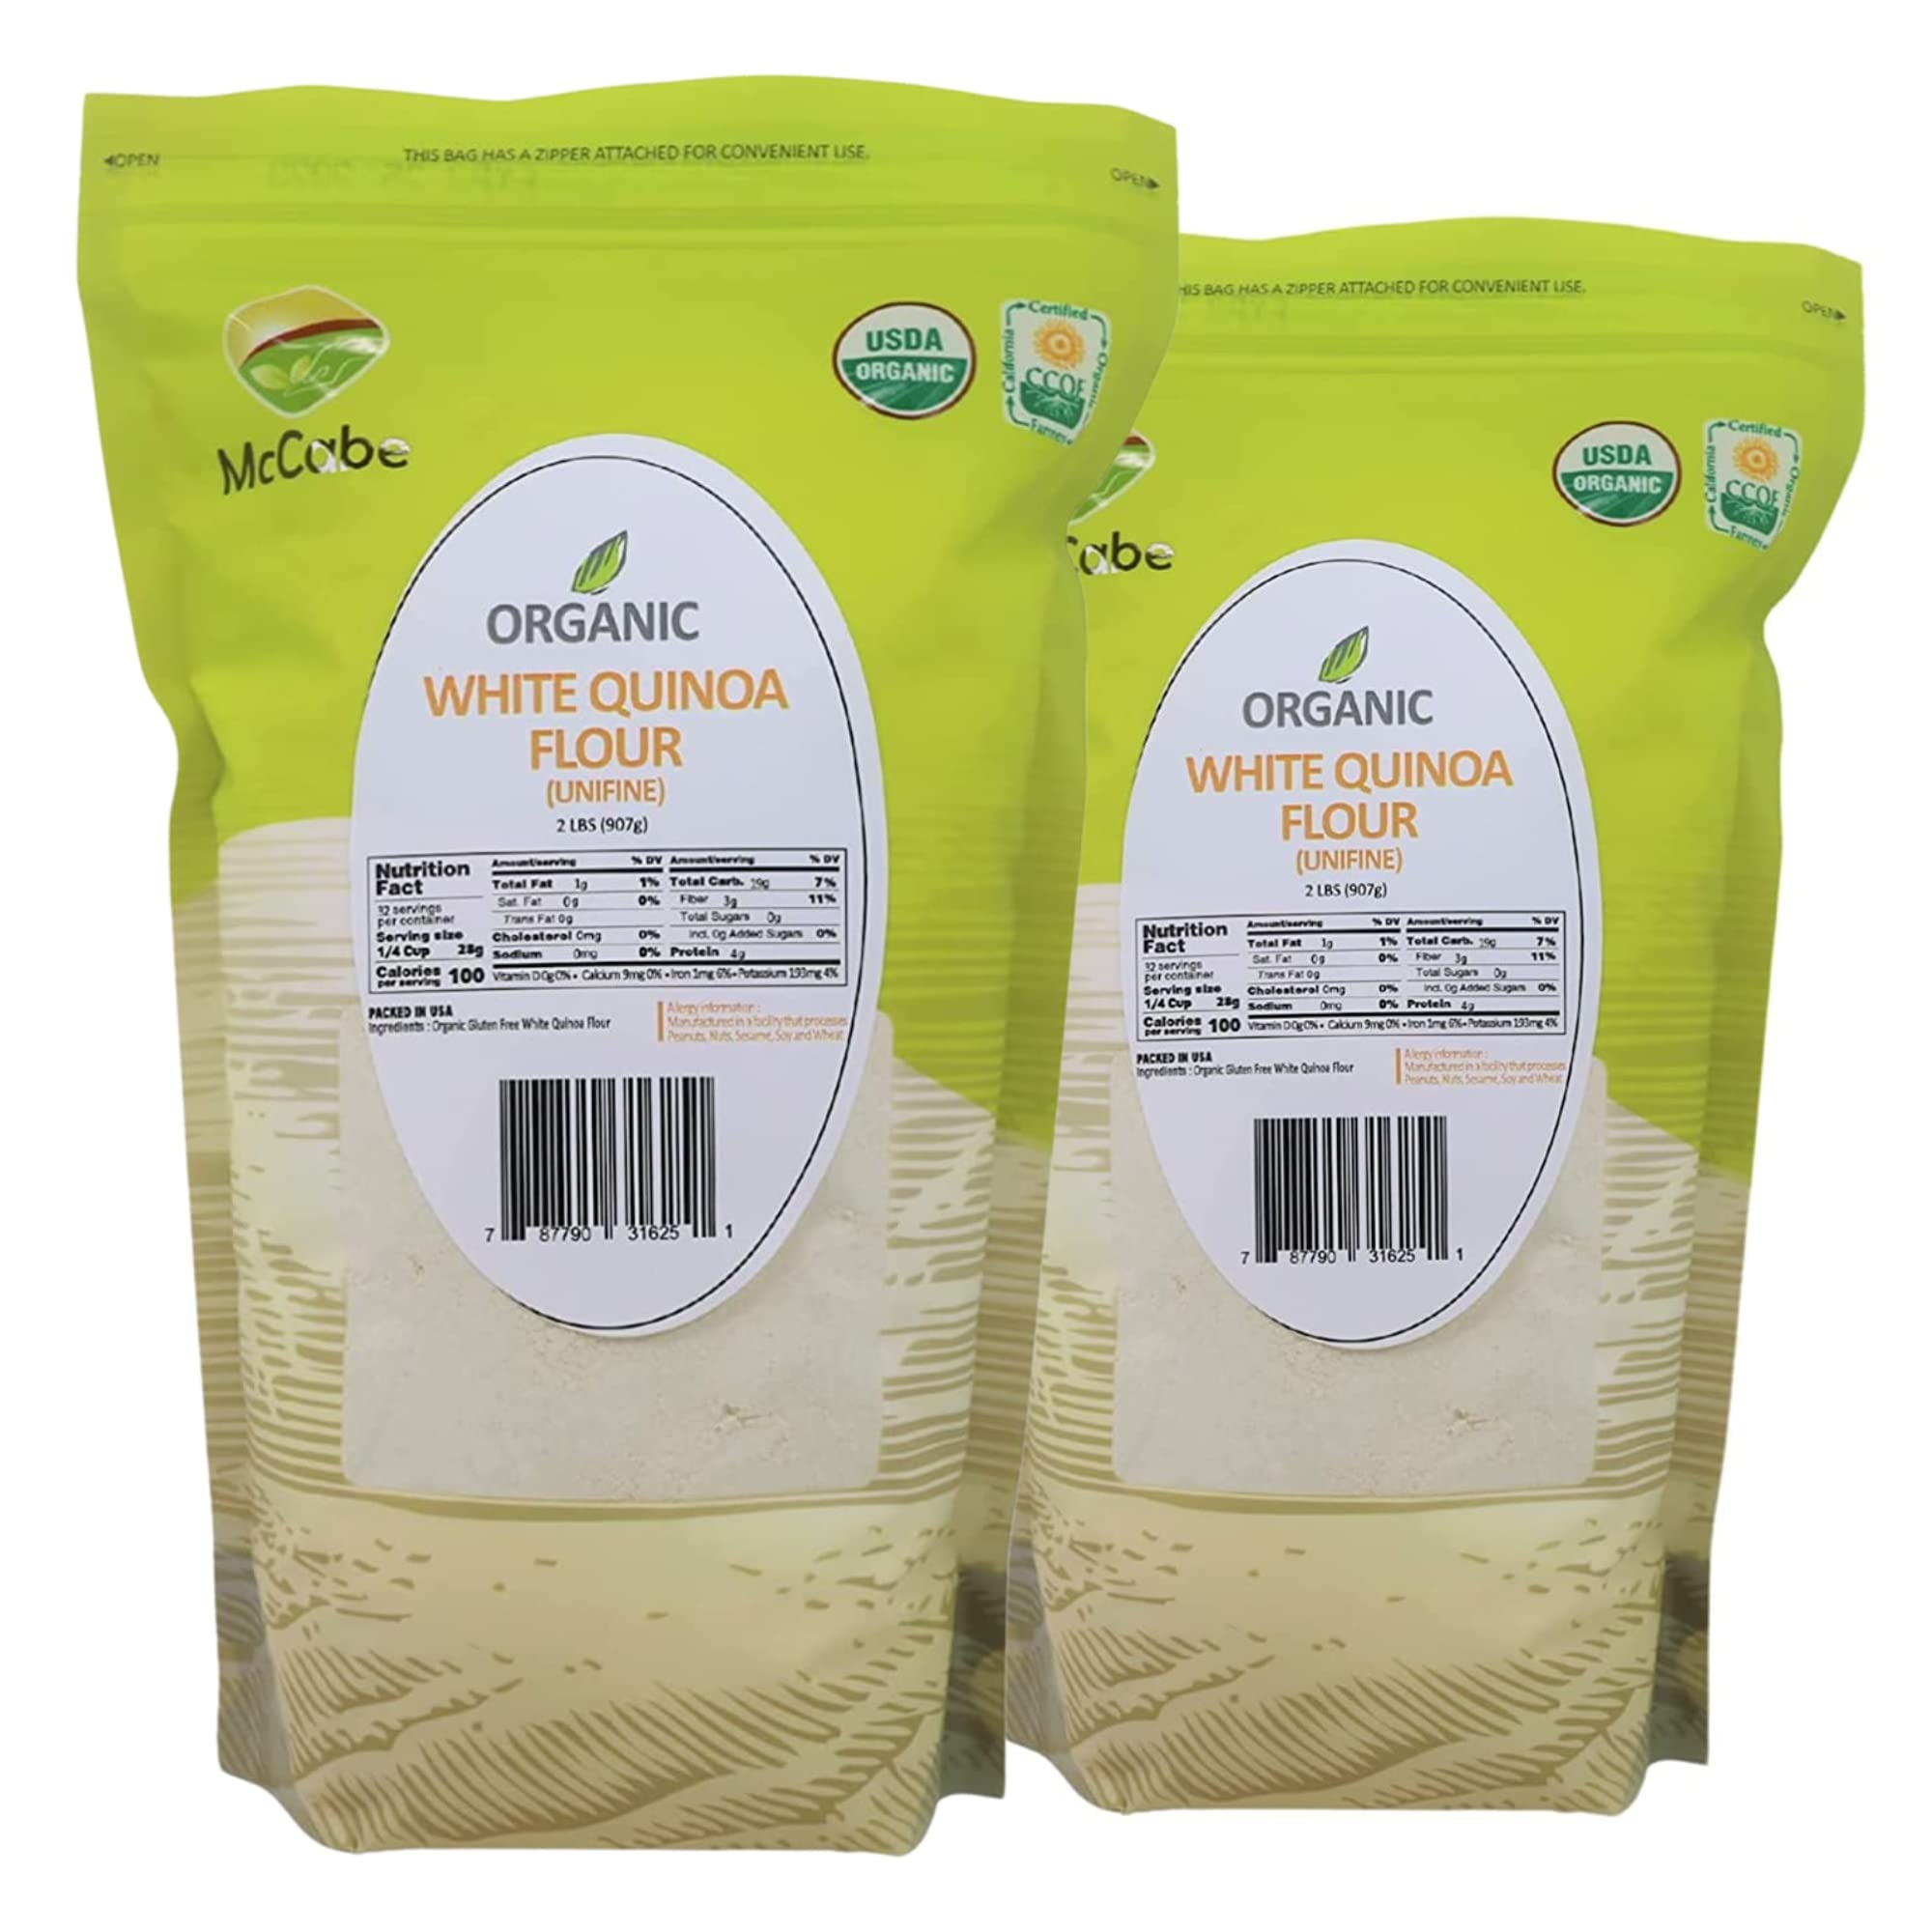
Item Name: McCabe Organic White Quinoa Flour - Quinoa Flour Organic | Rich with Fiber & Minerals | USDA and CCOF Certified | Packed in USA | 2Lbs (Pack of 2)
Bullet Point 1: About the product: Experience the finest quality available from Southern California with McCabe Organic White Quinoa Flour. An example of McCabe's dedication to offering organic grains, beans, flours, and manufactured products is this 32-ounce pack, which is USDA Organic certified and packed in the USA. With a focus on quality and simplicity, the brand offers gluten-free quinoa flour, 100% natural, and recognized for its excellent quality and purity.
Bullet Point 2: Ingredients of product: Organic quinoa is the only healthy ingredient used to make McCabe Organic Quinoa Flour. Carefully sourced and guaranteed to be fully USDA Organic, this flour is a testament to McCabe's dedication to excellence and purity. To preserve its inherent goodness, the quinoa used in this flour is carefully chosen and processed. You may therefore be sure that each bag of McCabe Organic Quinoa Flour contains only premium organic quinoa.
Bullet Point 3: Benefits of the product: McCabe Organic White Quinoa Flour is a superfood in terms of nutrients. It is naturally gluten-free, making it suitable for people on a restricted diet. This flour helps support a balanced diet because it is high in protein, fibre, iron, and unsaturated fats. Accept the benefits of organic quinoa flour for your general health.
Bullet Point 4: Instructions to use: With McCabe Organic White Quinoa Flour, expand your creative skills. This gluten-free flour is excellent for baking and can be used to make a wide range of delicious treats, including bread, pancakes, waffles, and cookies. It gives your favourite recipes an extra nutritional boost and has fewer calories than all-purpose flour while also having more fibre and protein. For best freshness, store in the freezer or refrigerator in an airtight container.
Bullet Point 5: Our Story: McCabe Organic takes pride in offering a wide range of premium organic products, all sourced from Southern California. Committed to quality management, we adhere to the rigorous standards of USDA and CCOF Organic certifications. Our journey is rooted in a passion for promoting organic choices and supporting a healthier lifestyle for our valued customers.
Product Description: McCabe Organic White Quinoa Flour, 2lb (32 oz) (2 packs)
Value: 64.0
Unit: Ounce

Price: 20.99